Weightlifting at the 2018 South American Games

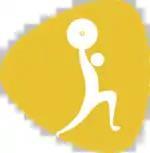

There were 16 weightlifting events at the 2018 South American Games in Cochabamba, Bolivia. Eight for men and women. The events were held between May 28 and 31 at the Coliseo Grover Suárez.